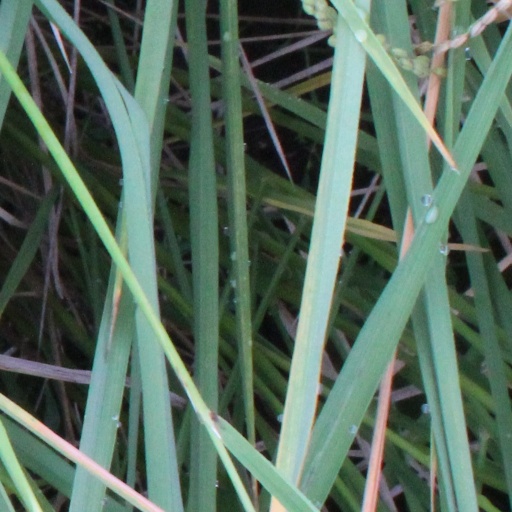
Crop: rice